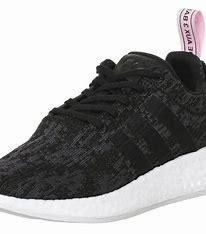
Brand: Adidas
Model: NMD R2